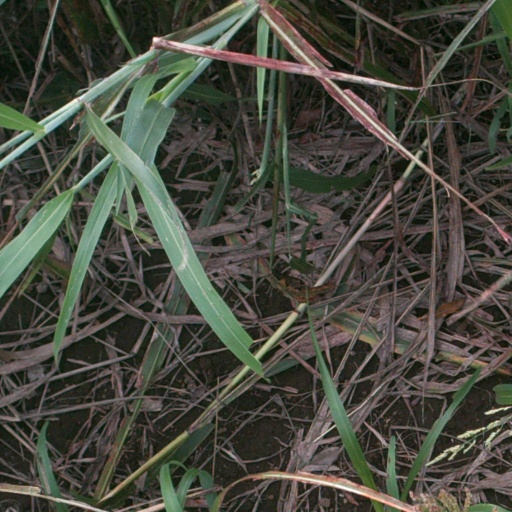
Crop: sorghum